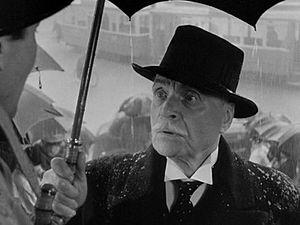
Albert Bassermann est un acteur allemand, né à Mannheim le 7 septembre 1867 et mort à Zurich le 15 mai 1952.